Ukrainian American Veterans

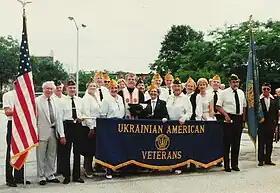
Ukrainian American Veterans gather after raising a POW-MIA Flag in Philadelphia, Pa.

Ukrainian American Veterans Post 1 was formed in September 1921 in Philadelphia. Other posts were organized in different cities, but due to great distance and lack of numbers, a national organization did not materialize in this time period.